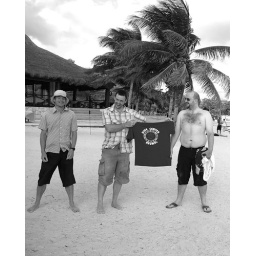
The boys in black and white.